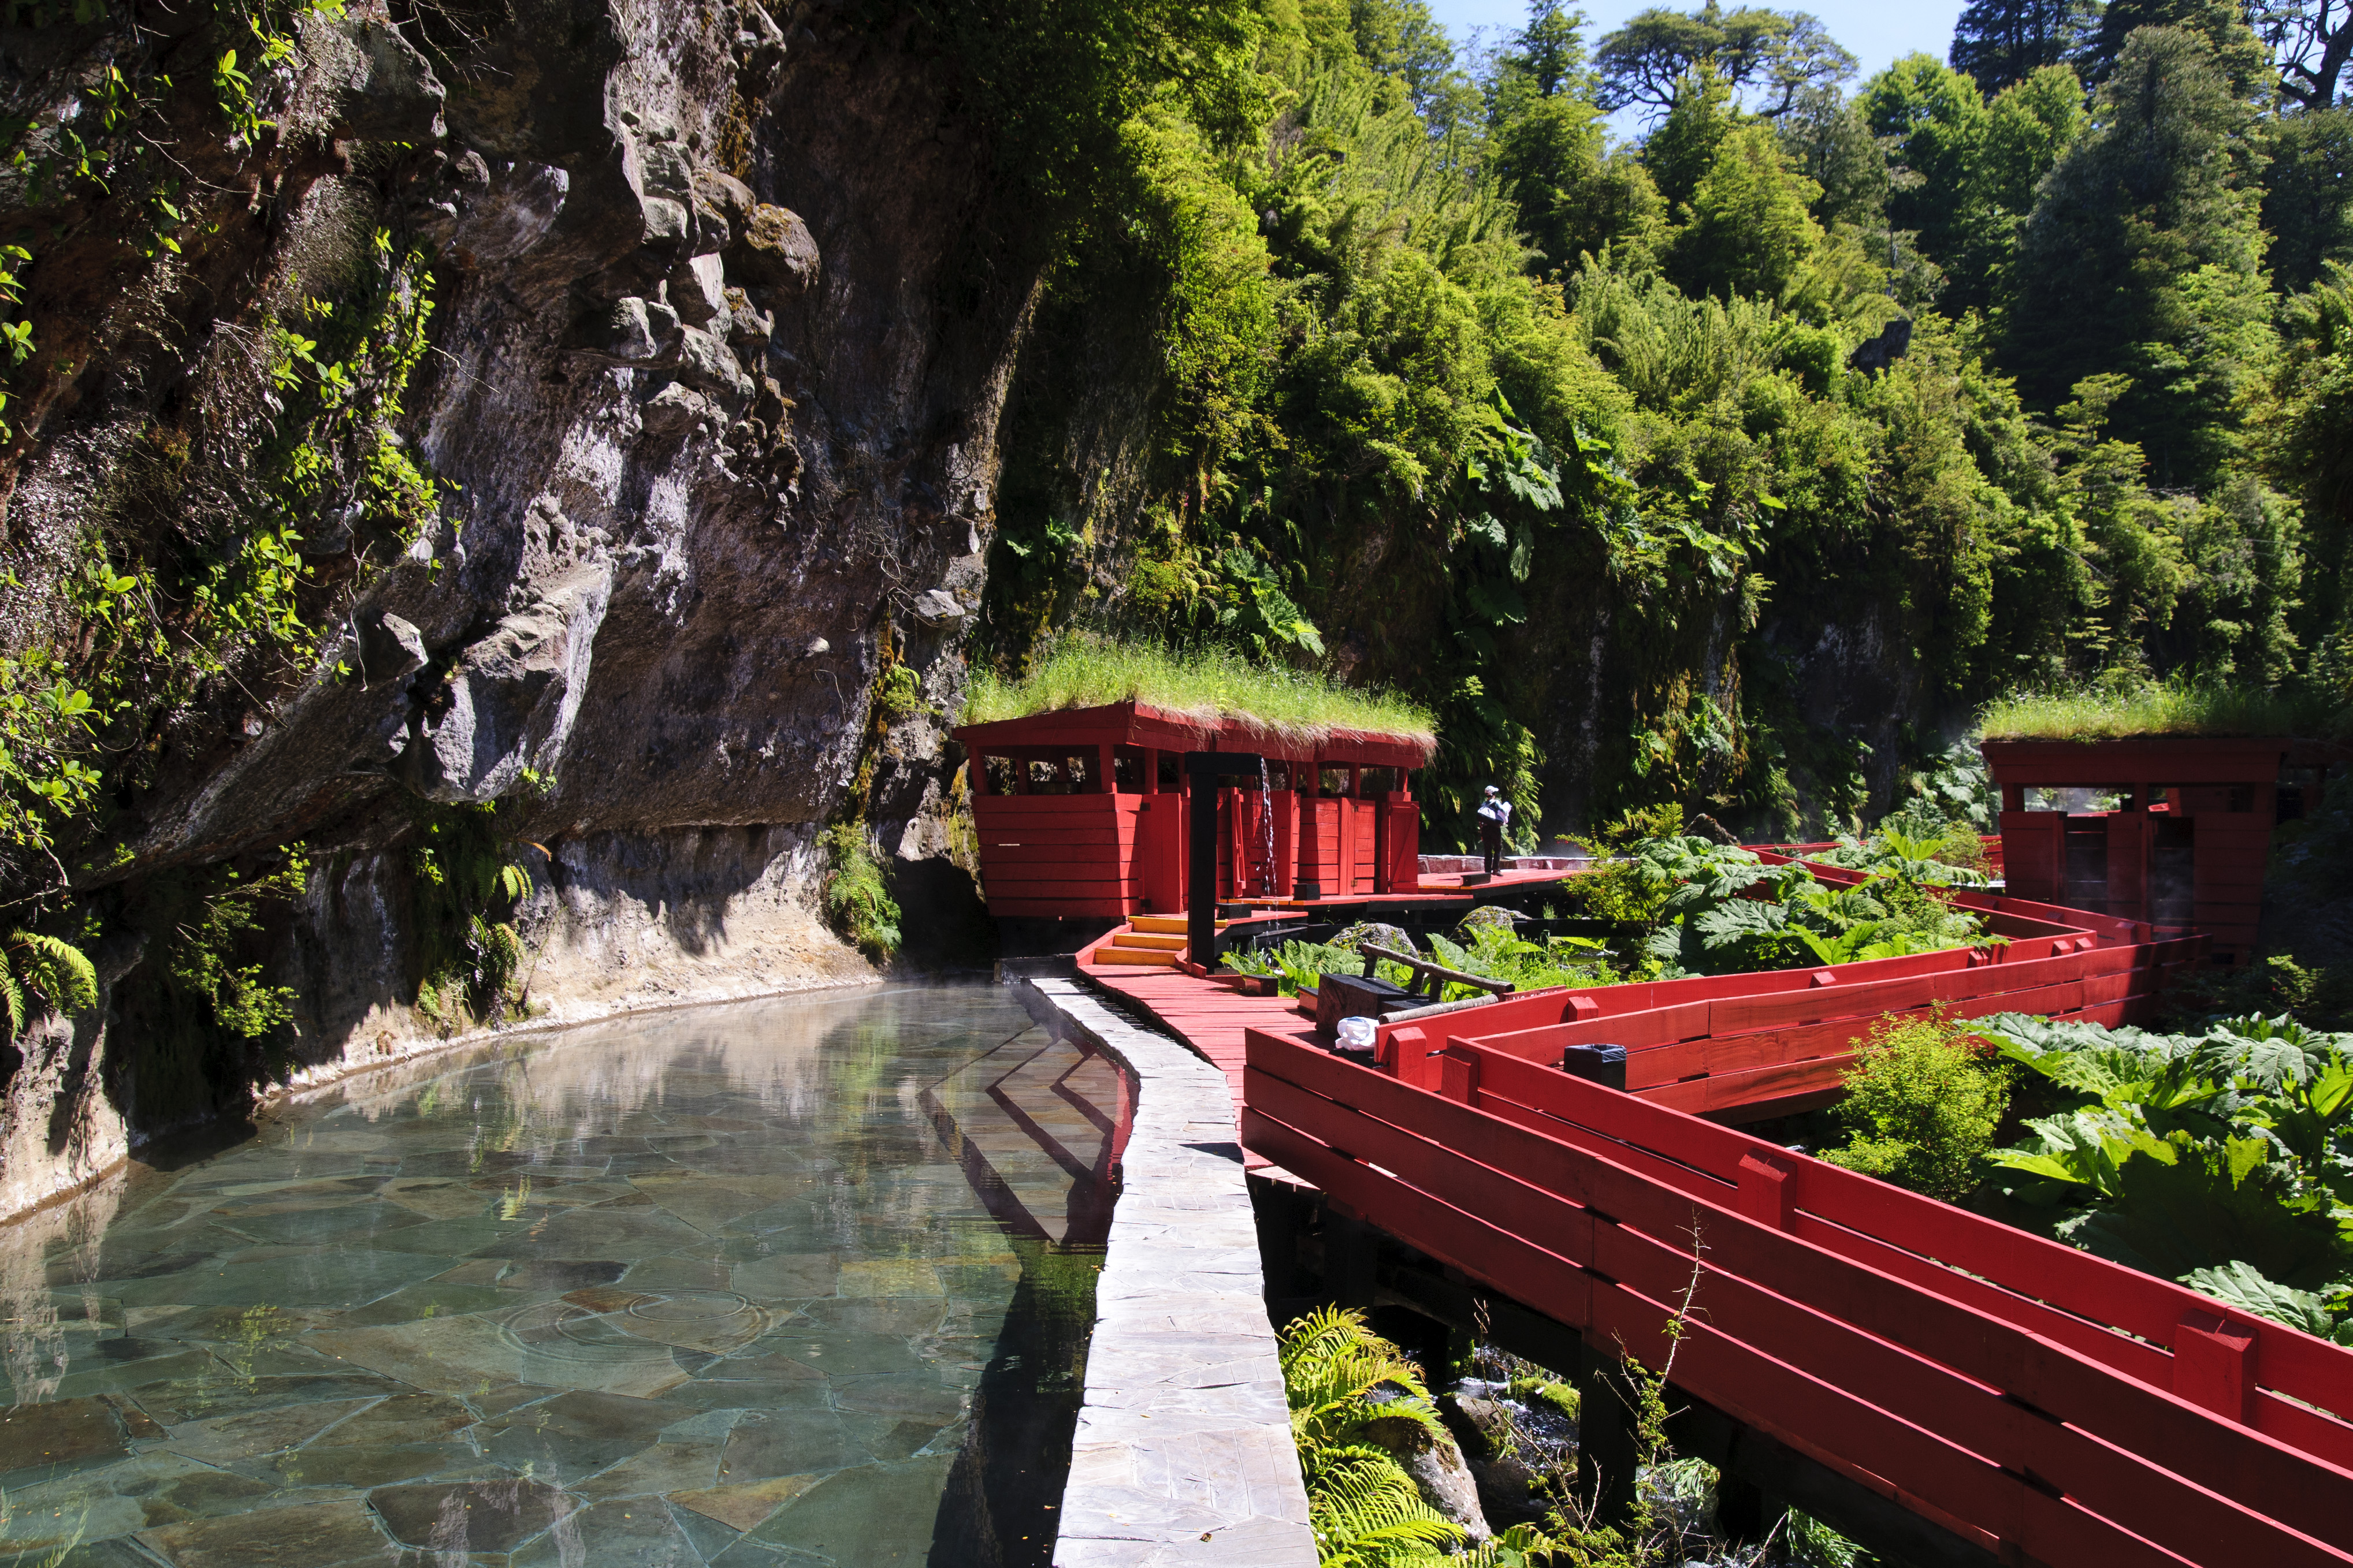
flower, river, jungle, nikon, garden, waterway, chile, d300